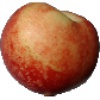
Label: Nectarine 1